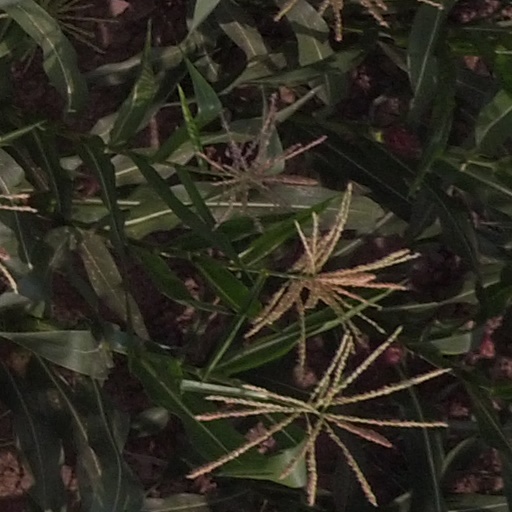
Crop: maize; corn